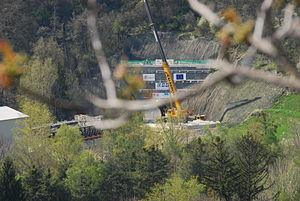
Le tunnel de base du Brenner est un projet de tunnel ferroviaire à travers les Alpes orientales, reliant Innsbruck en Autriche à Fortezza en Italie en passant sous le col du Brenner. C'est une infrastructure essentielle du corridor scandinave-méditerranéen, un des neuf couloirs principaux du réseau transeuropéen de transport définis en 2017.